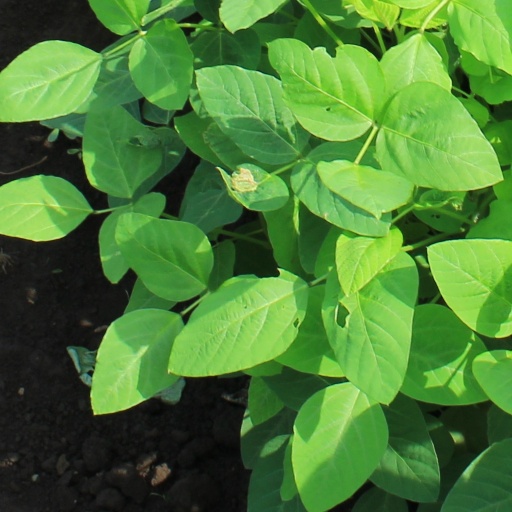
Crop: soybean